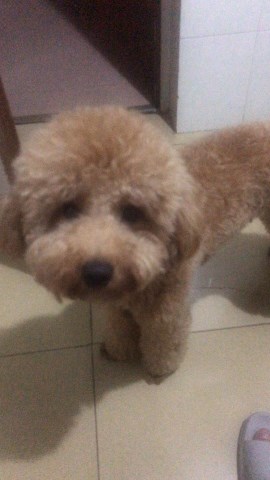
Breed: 7449-n000128-teddy